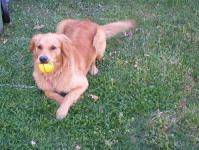
Label: dog